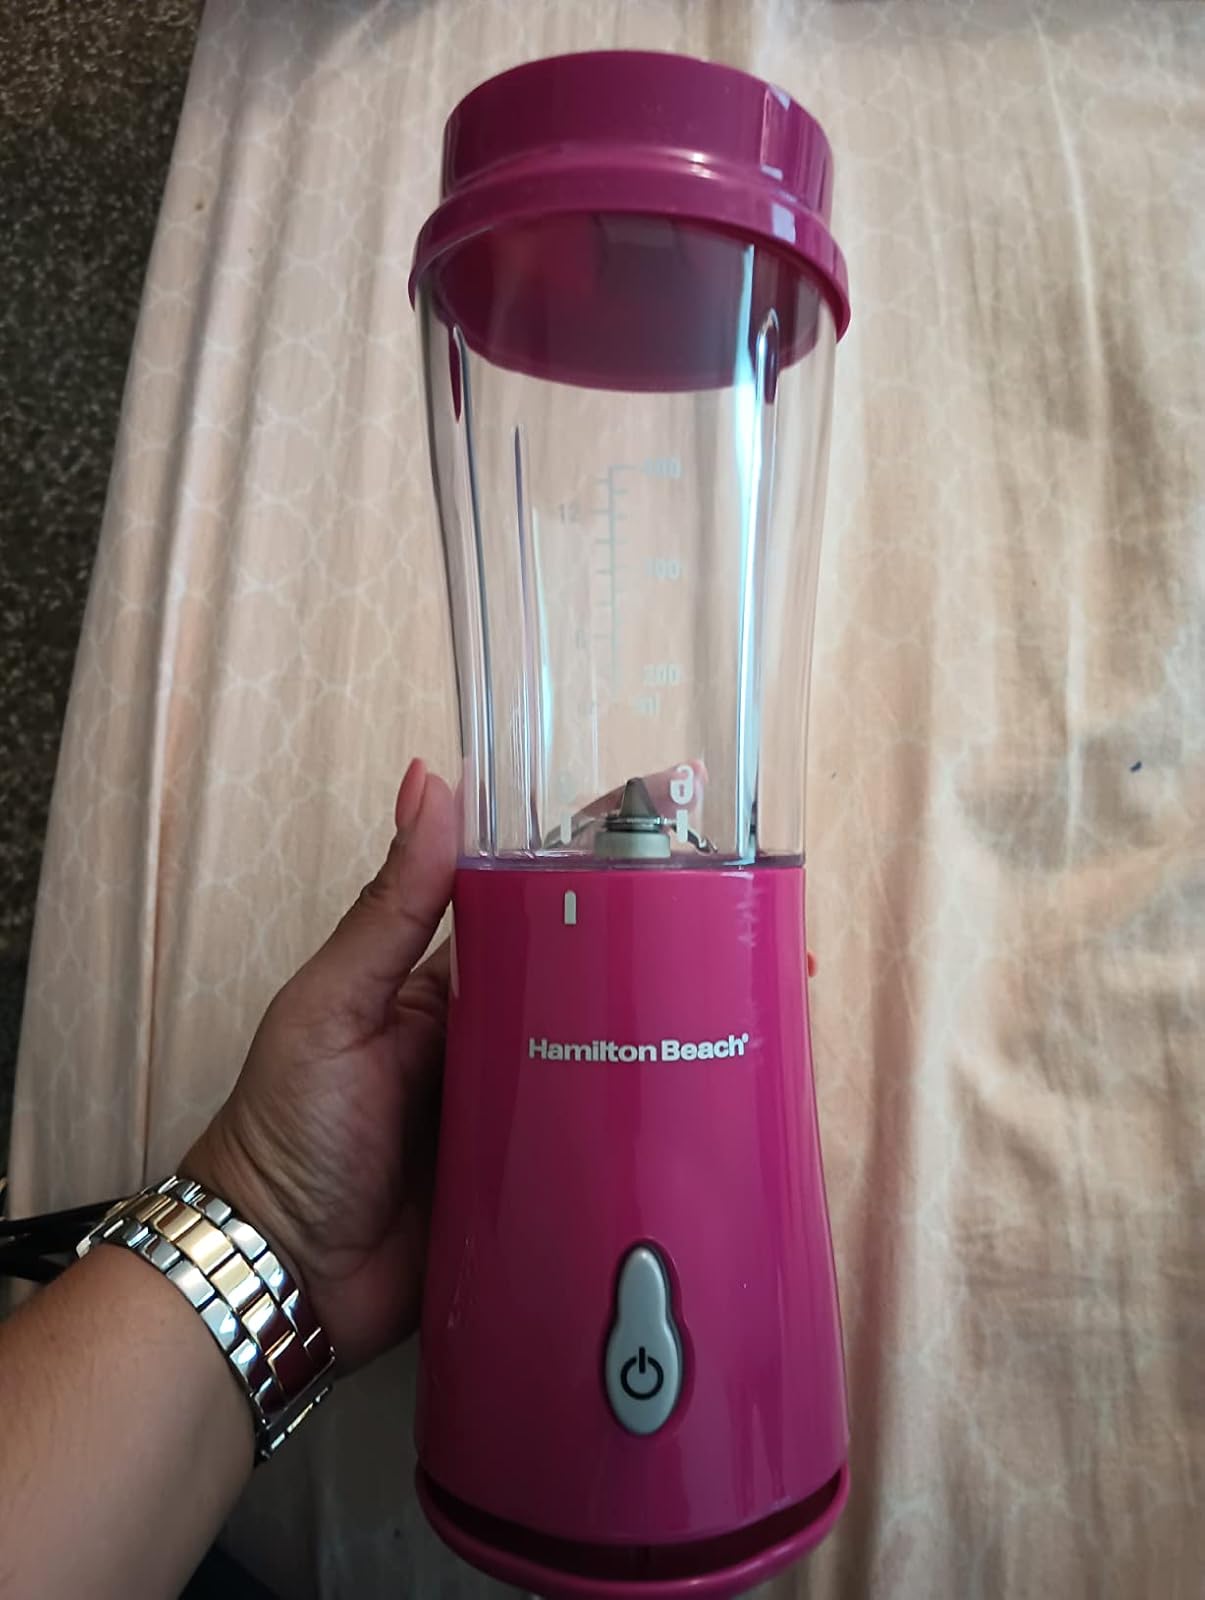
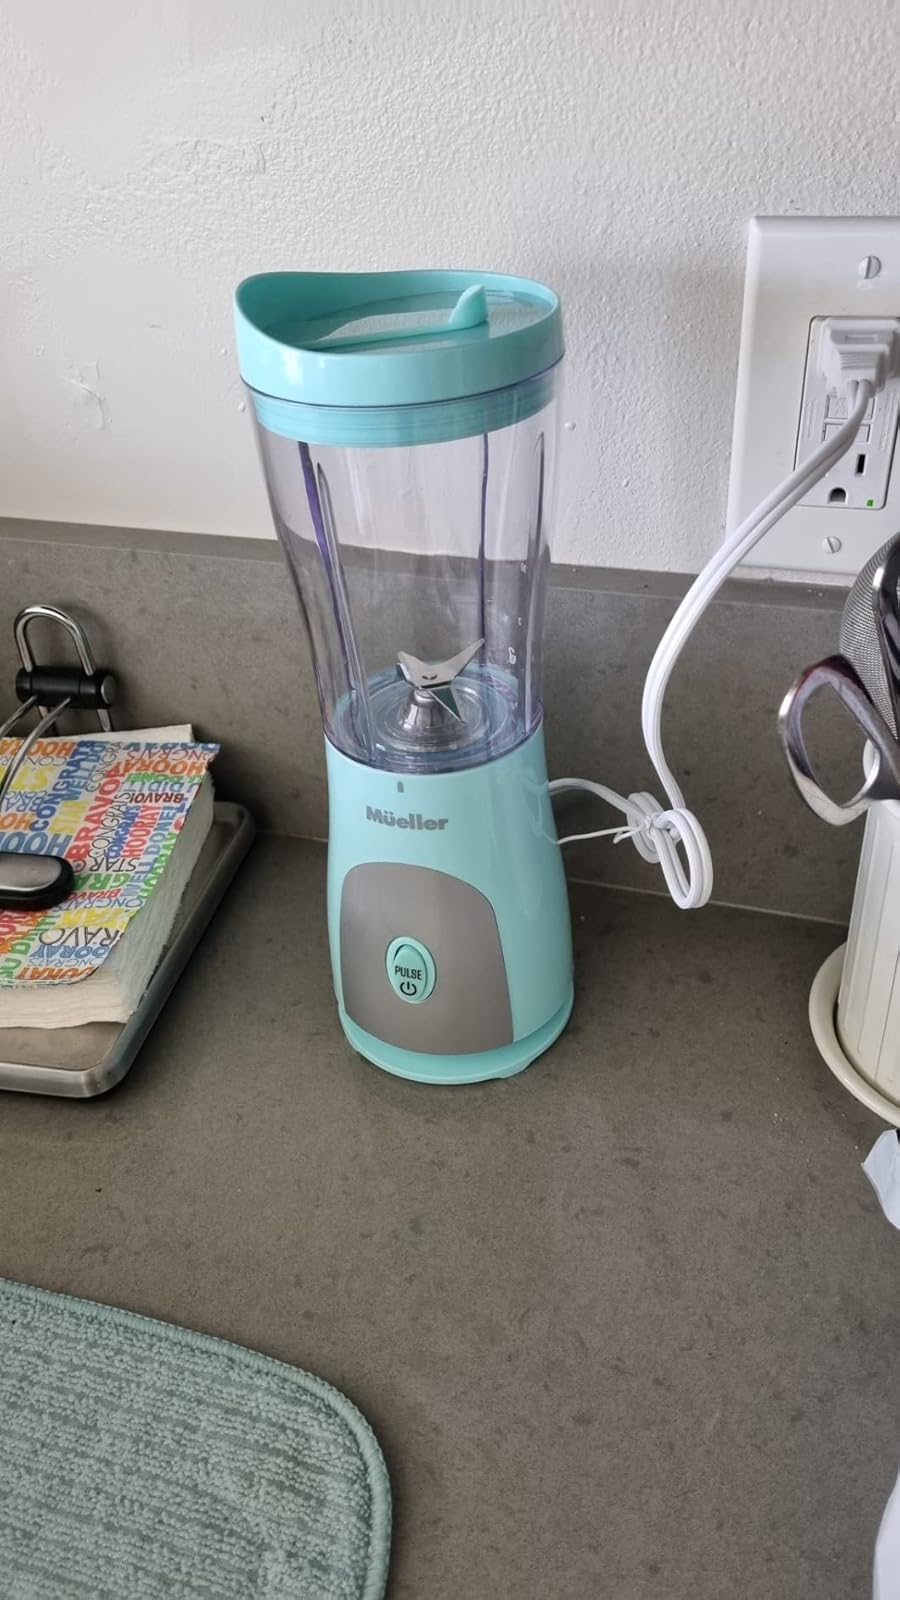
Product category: items_blender
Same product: no